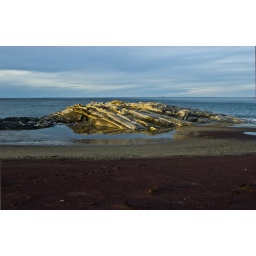
rock in water line